Canon EF 50mm lens

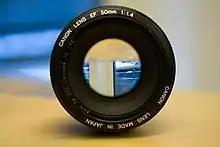
EF50mm f/1.4 USM, showing its large maximum aperture; at 1.4 and 50 mm, the entrance pupil diameter is 35.7 mm.

The EF 50mm lenses are a group of normal prime lenses made by Canon that share the same focal length. These lenses are based on the classic double-Gauss lens, with the f/1.8 being a standard six-element double-Gauss with an air gap and powers between element 2 and 3 and its faster cousins adding additional elements. The 50mm focal length, when used with a 35mm film or full-frame sensor, has been widely considered to match the perspective seen by the human eye.